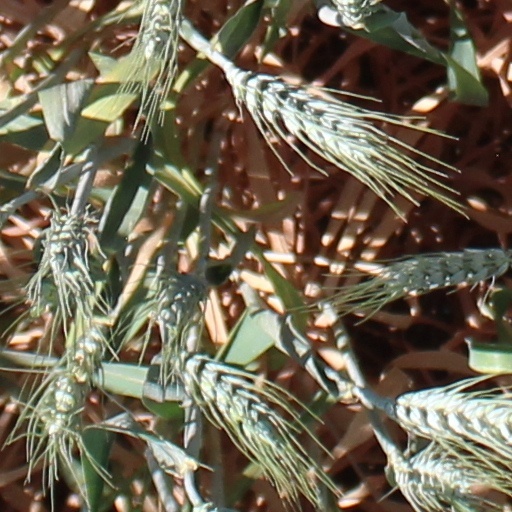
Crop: wheat